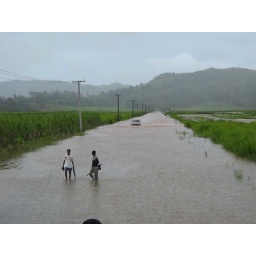
water completely covering the main road in Labasa